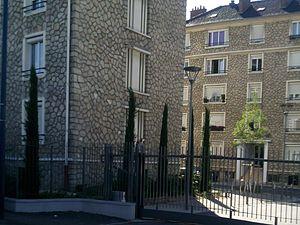
Travaux de résidentialisation de la cité Thaïs - Drancy 2012
Drancy est une commune française de la Métropole du Grand Paris située dans le département de la Seine-Saint-Denis en région Île-de-France. Ses habitants sont appelés les Drancéens.